Tokyo Imperial Palace

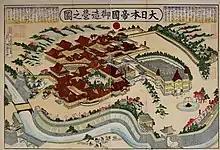
The "Kyūden" shortly after its completion in the late 1800s

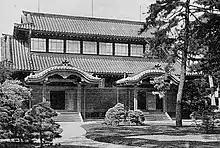
"Kenanfu", Tokyo Imperial Palace

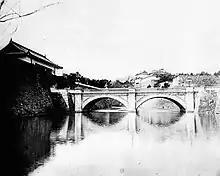
June, 1902. Tokyo Imperial Palace

After the capitulation of the shogunate and the Meiji Restoration, the inhabitants, including the Shōgun Tokugawa Yoshinobu, were required to vacate the premises of the Edo Castle. Leaving the Kyoto Imperial Palace on November 26, 1868, the Emperor arrived at the Edo Castle, made it to his new residence and renamed it to . At this time, Tōkyō had also been called Tōkei. He left for Kyōto again, and after coming back on May 9, 1869, it was renamed to .